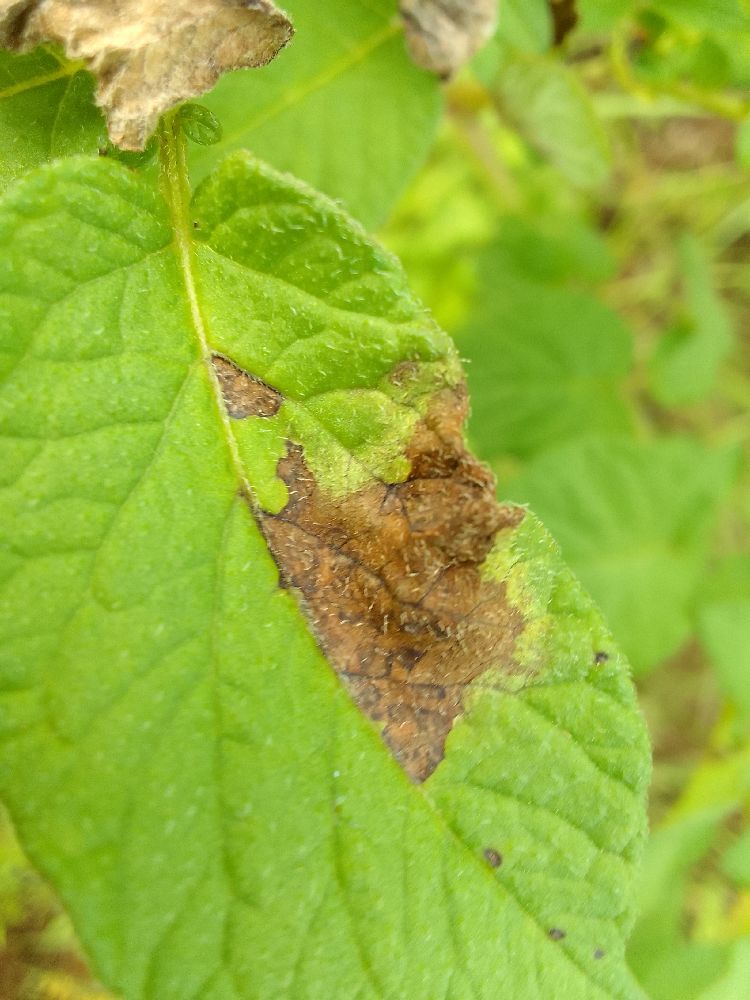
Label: Late blight